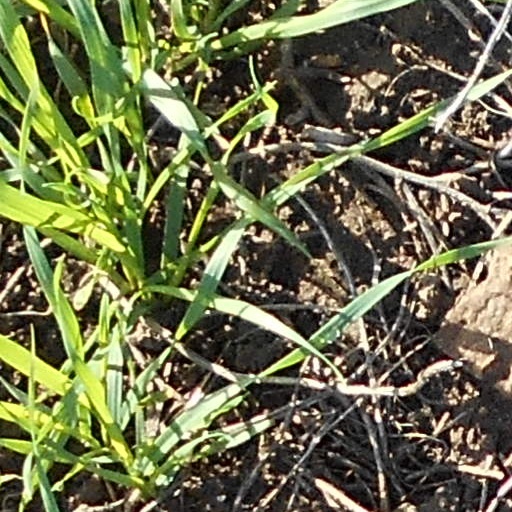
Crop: wheat